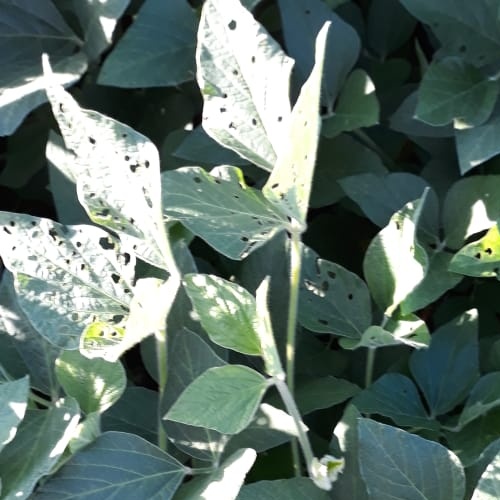
Label: Diabrotica_speciosa